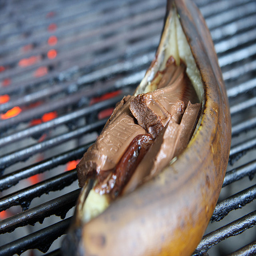
A banana filled with melting chocolate on a grill
A banana on top of a BBQ filled with chocolate.
There is a stuffed banana cooking on a grill
a close up of a banana being cooked on a grill with chocloate
Close up of a brown banana roasting on a grill.